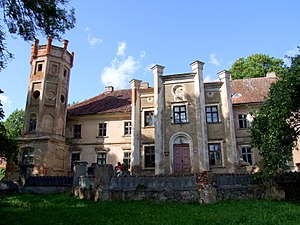
Šķēdes pagasts
Šķēde slot
Šķēdes pagasts er en territorial enhed i Saldus novads i Letland. Pagasten etableredes i 1945, havde 724 indbyggere i 2010 og omfatter et areal på 87,95 kvadratkilometer. Hovedbyen i pagasten er Šķēde.